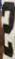
Number: 2